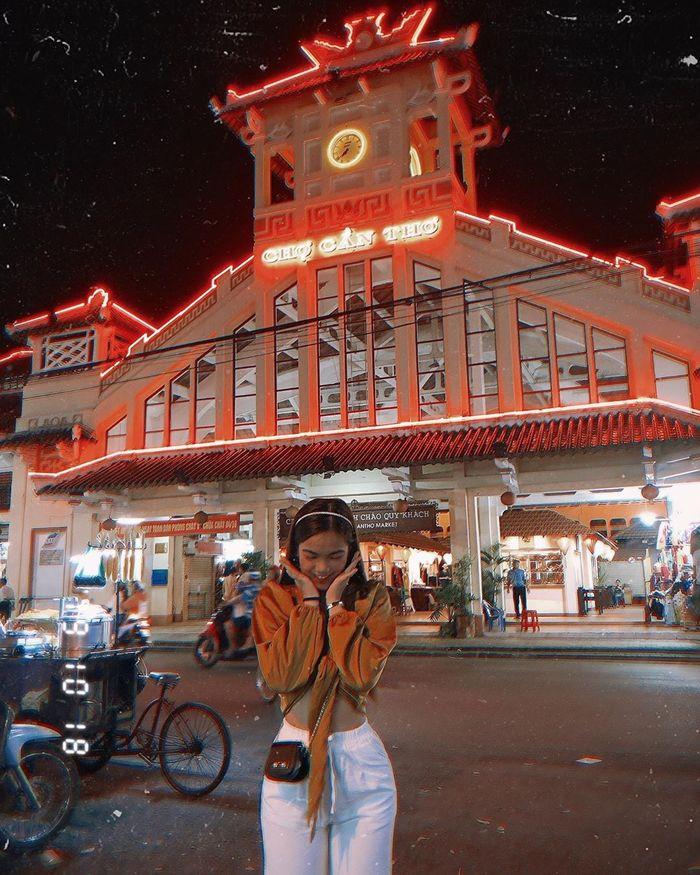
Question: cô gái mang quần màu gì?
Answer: mang quần màu trắng